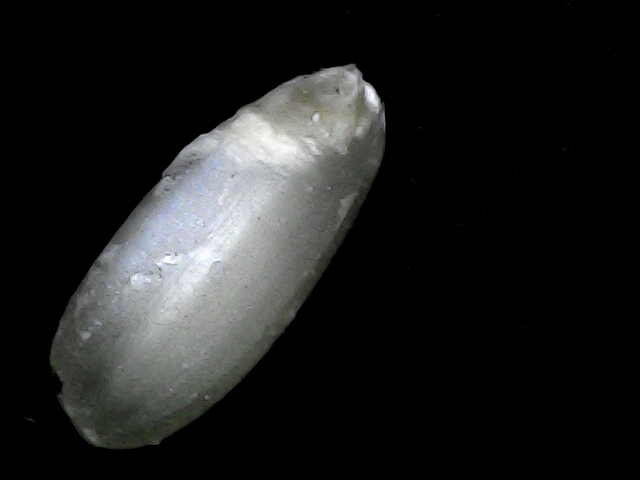
Rice variety: BD33